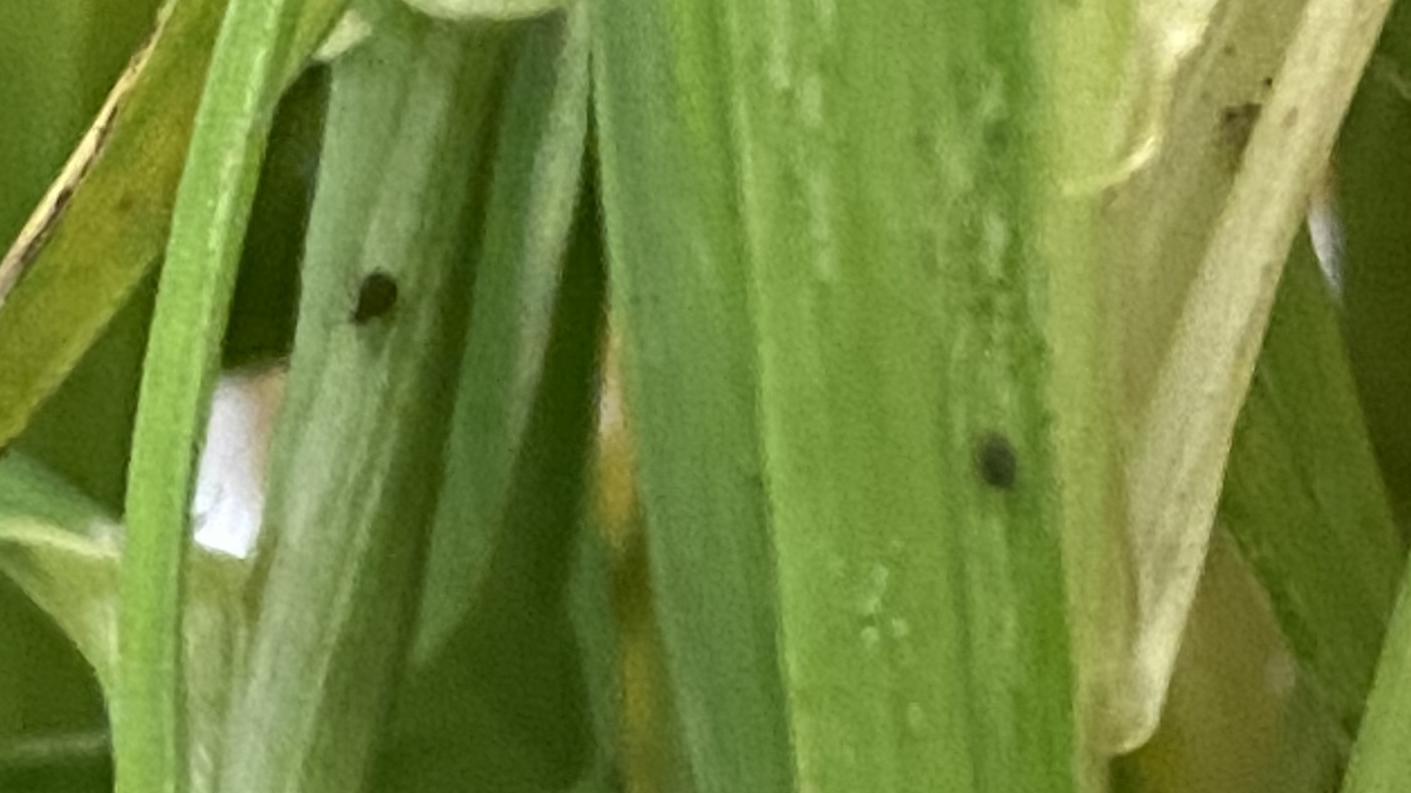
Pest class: bird_cherry_oat_aphid